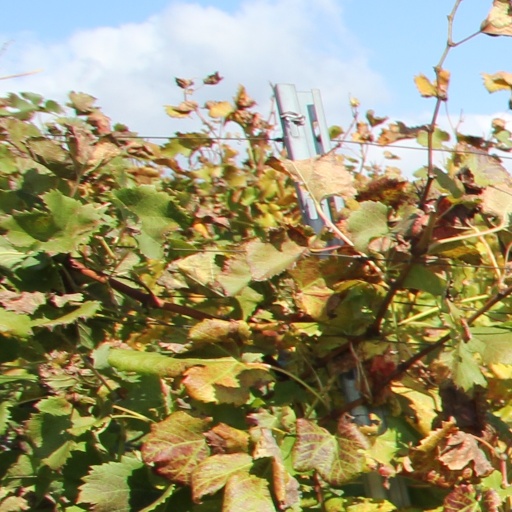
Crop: grape